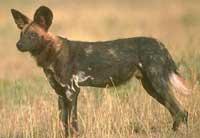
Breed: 211-n000025-African_hunting_dog